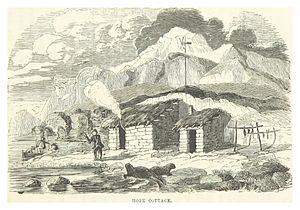
Les îles Kerguelen ou archipel Kerguelen, à l'origine baptisées France australe et jadis surnommées « îles de la Désolation », forment un archipel français dans le sud de l'océan Indien. Elles constituent l'un des cinq districts des Terres australes et antarctiques françaises.